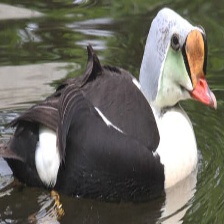
Species: KING EIDER
Scientific name: SOMATERIA SPECTABILIS
ImageNet parent category: drake